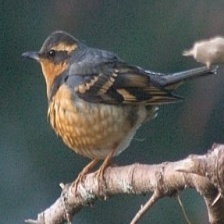
Species: VARIED THRUSH
Scientific name: IXOREUS NAEVIUS